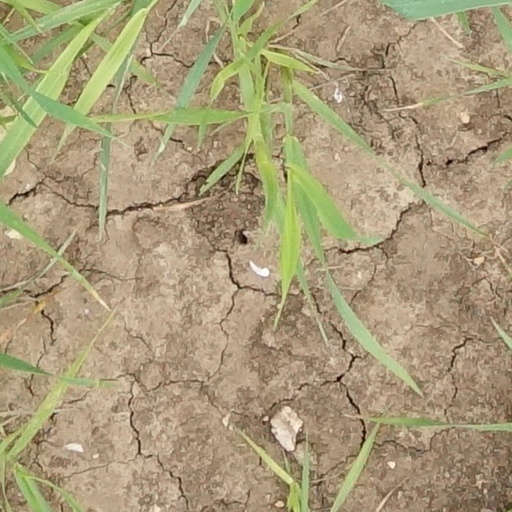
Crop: wheat